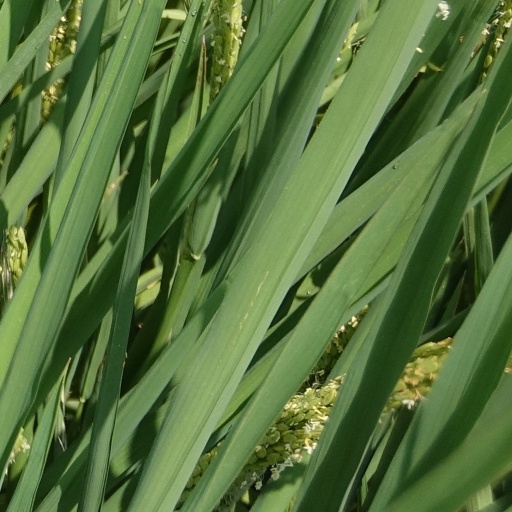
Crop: rice